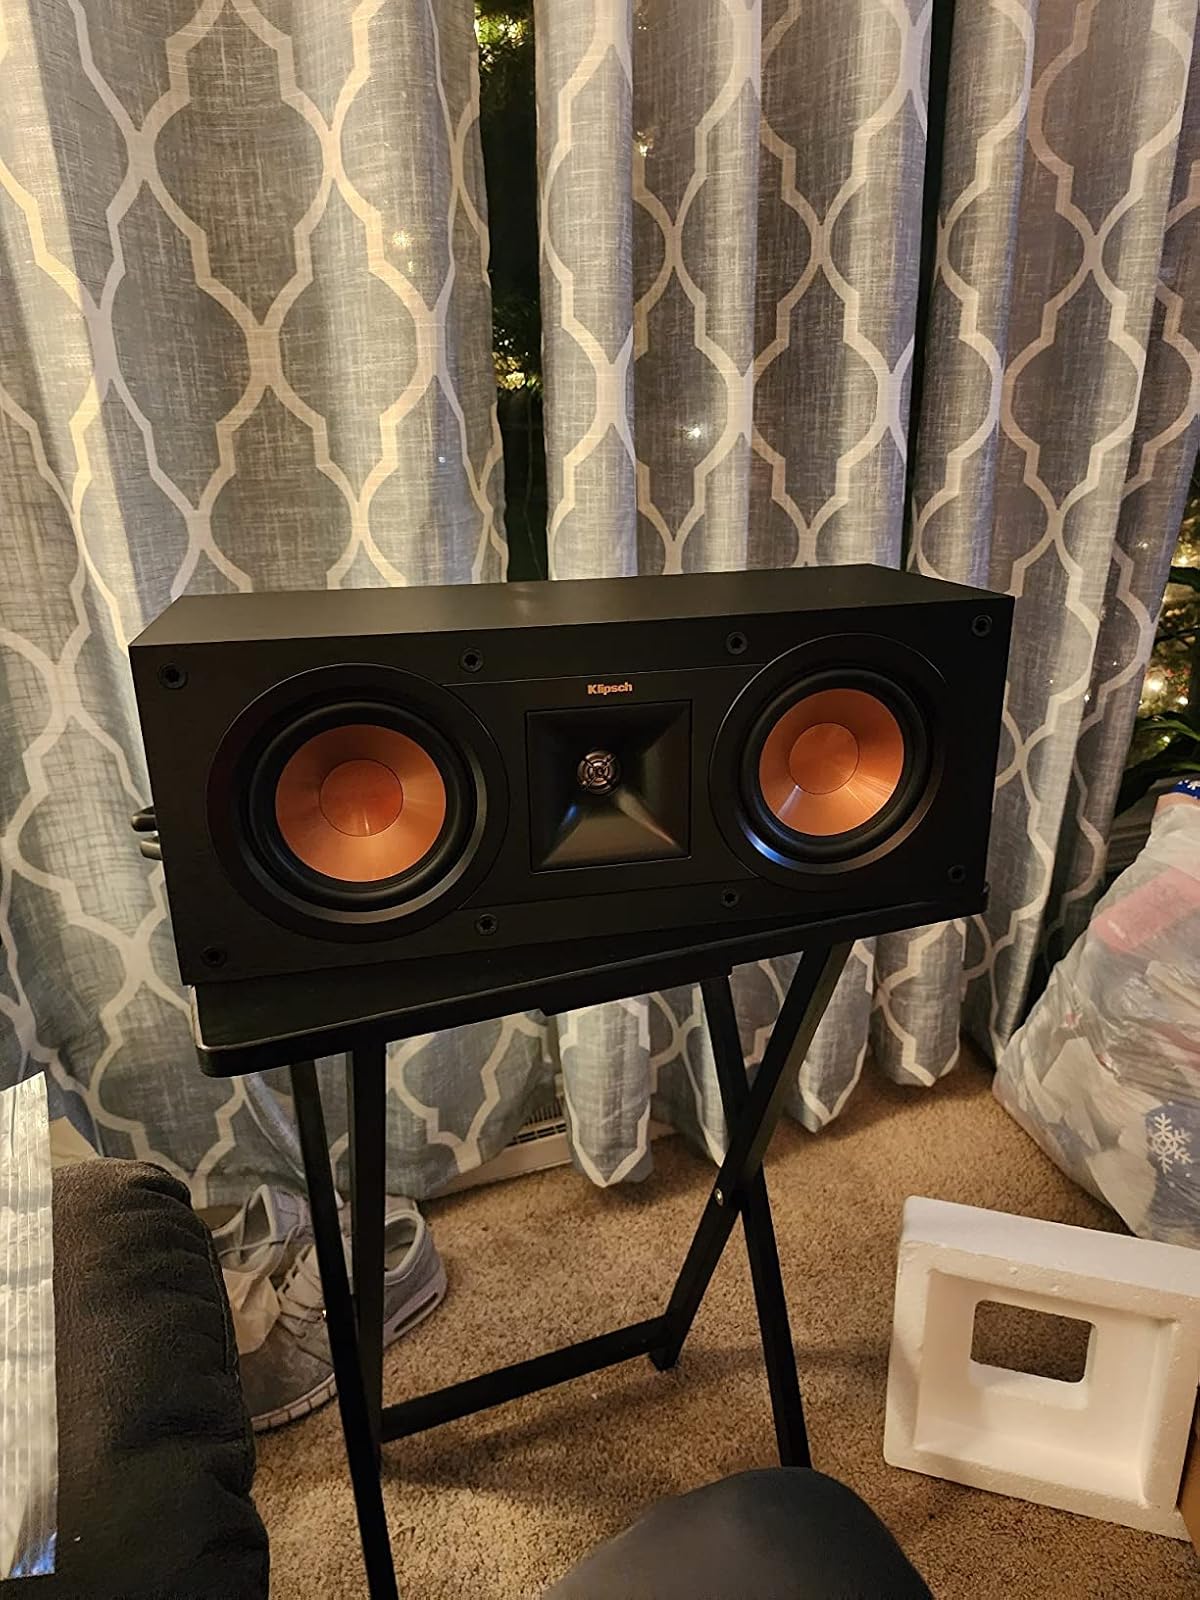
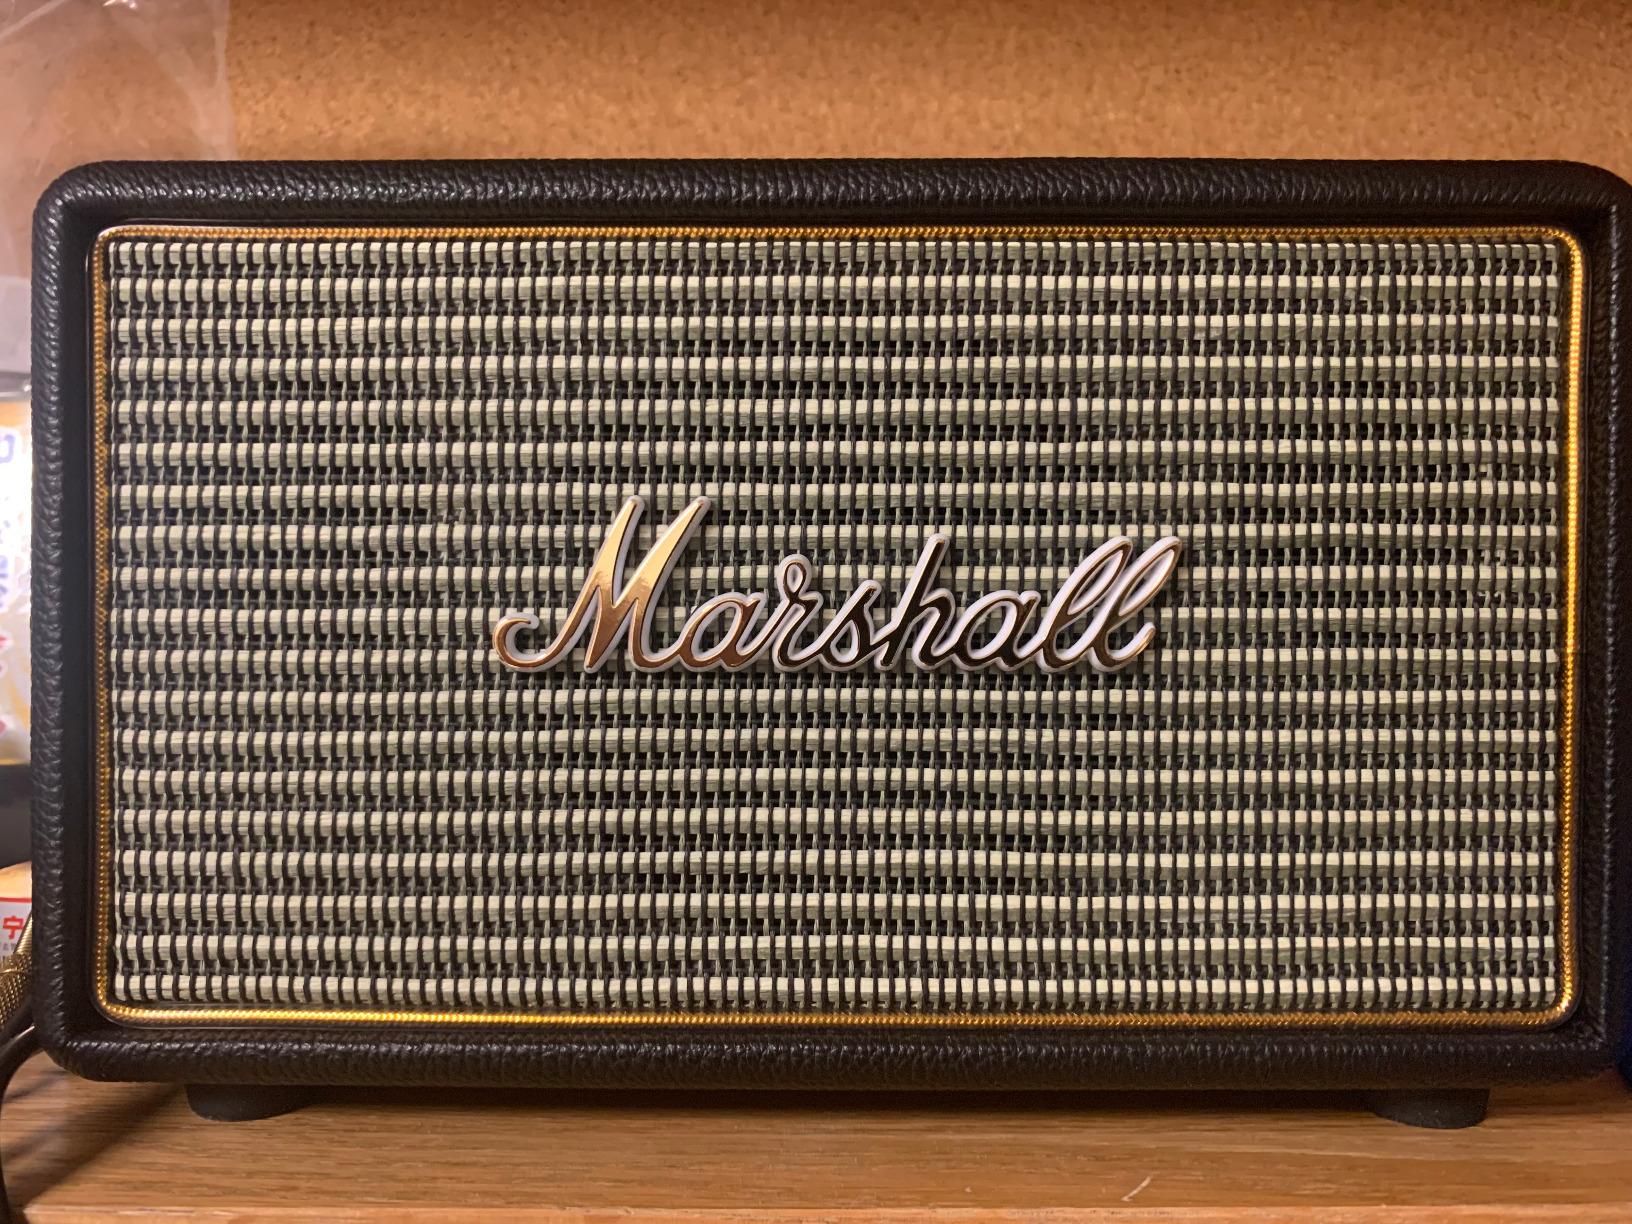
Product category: speaker
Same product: no